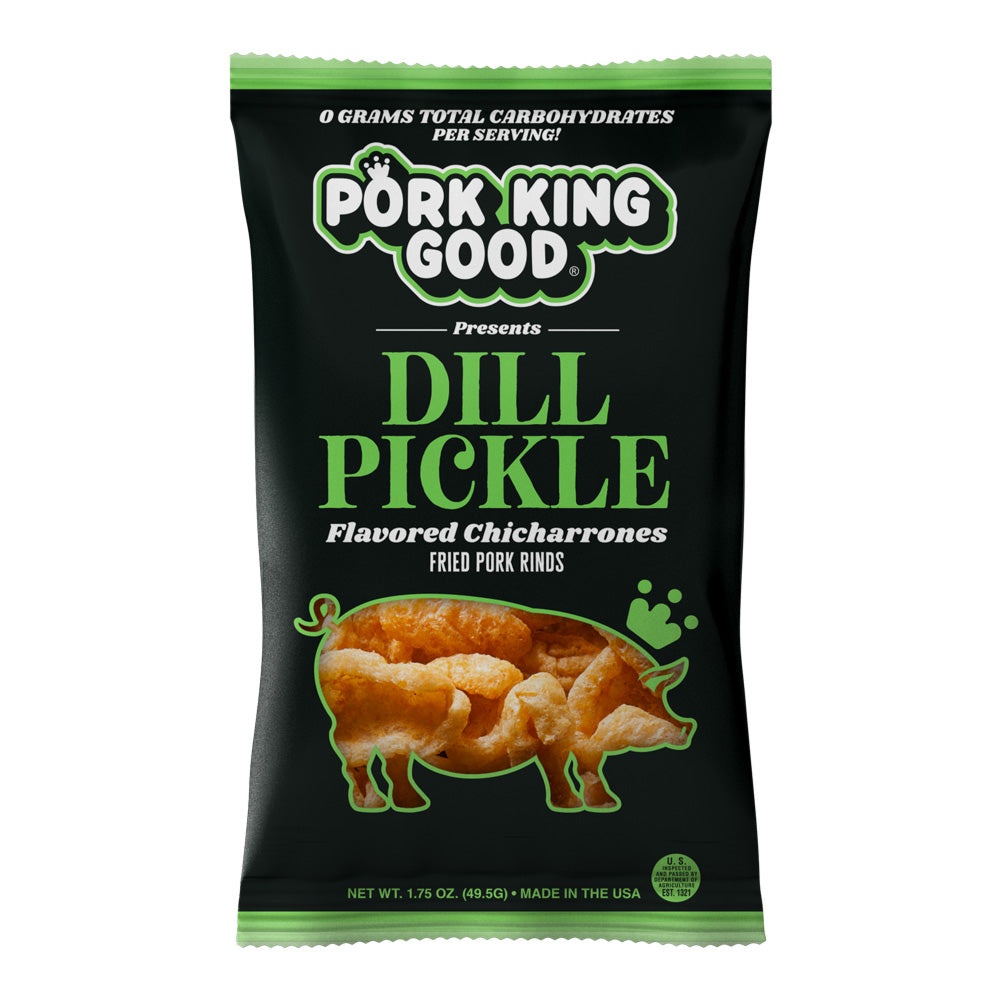
Pork King Good Dill Pickle Pork Rinds 1.75 oz - Single Bag
No dilly-dallying over here! If you’re as pickle obsessed as we are, you’ll love the tartness of our Dill Pickle pork rinds - popping with the perfect pickle flavor! With 0g carbohydrates per serving, snack away! Our Dill Pickle pork rinds are perfectly pickle-y and are sure to be your new favorite keto snack! They're the next "pig" thing! Nutritional Info: 80 Calories Per Serving 0 Carbs Per Serving Ingredients: Pork Rinds (Cooked In Pork Fat), Salt, Sodium Diacetate, Spice Extractives Pork King Good Pork Rind Information: High Quality Pork Made In The USA Cooked In Their Own Pig Fat (Lard) Clean & Natural Ingredients 0 Carbs Per Serving Gluten Free Keto Friendly Snacks Paleo Friendly Contains No MSG Free Shipping With In The US Handling time before order ships out: 2-5 business days. Transit time with USPS is typically 5 to 7 business days.
Brand: Pork King Good
Category: Food, Beverages & Tobacco > Food Items > Snack Foods > Pork Rinds